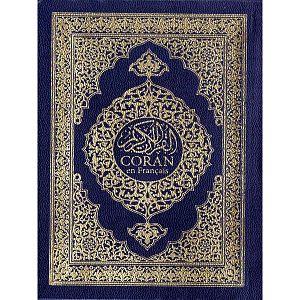
Coran-en-francais
La jizîa, djizîa ou djizîat, suivant les transcriptions, est dans le monde musulman un impôt annuel de capitation évoqué dans le Coran et collecté sur les hommes pubères non musulmans en âge d'effectuer le service militaire contre leur protection - en principe. Certains dhimmis en sont théoriquement exemptés : les femmes, les enfants, les personnes âgées, les infirmes, les esclaves, les moines, les anachorètes, et les déments. En sont également exemptés ceux des dhimmis qui sont autorisés à porter les armes pour effectuer un service militaire, tout comme ceux qui n'ont pas les moyens de la payer, selon certaines sources